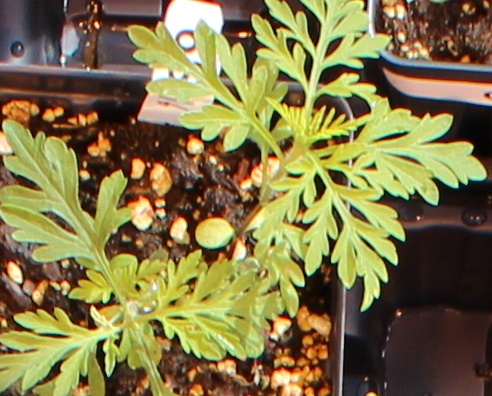
Label: Ragweed